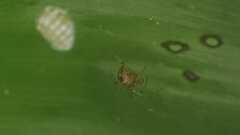
Species: Parasteatoda_tepidariorum